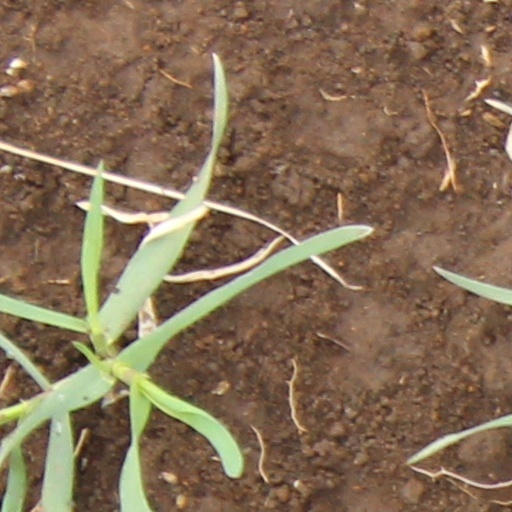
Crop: wheat